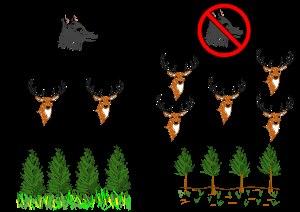
En écologie, les cascades trophiques découlent d'interactions prédateur-proie qui affectent l'abondance, la biomasse ou la productivité de plus d'un niveau au sein d'un réseau trophique. Cela se produit lorsqu'un prédateur réduit l'abondance ou modifie le comportement de sa proie, ce qui diminue la prédation sur le prochain niveau trophique inférieur.